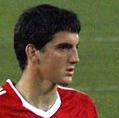
Age: 19